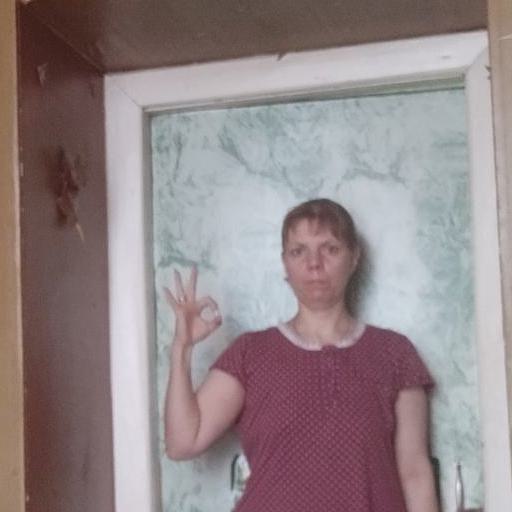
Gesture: ok